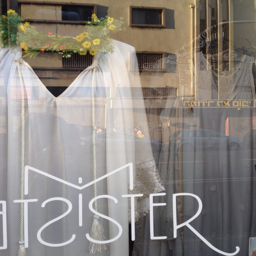
the shop window of the bridal side